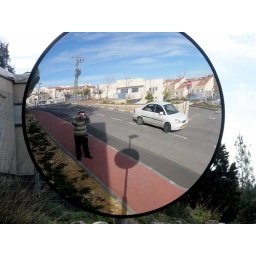
Self portrait in a street mirror